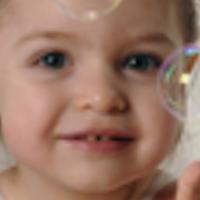
Age group: age 01-10